University of Canterbury

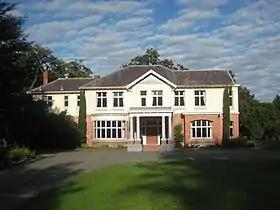
The Ilam Homestead, home of the University of Canterbury Staff Club. The home of Juliet Hulme, during the 1950s.

The University of Canterbury offers 147 undergraduate majors and 61 graduate degrees. For the 2020 academic year, the university granted 2,257 bachelor's degrees, 1,003 graduate degrees, and 384 honours degrees. To graduate with a full-time undergraduate degree in the usual three years, undergraduates normally take four courses per semester. In most majors, an honours degree requires advanced coursework and a thesis – this usually takes an extra year. However, some undergraduate degrees that are also professional degrees, such as the Bachelor of Laws (LLB), Bachelor of Engineering (BEng) and Bachelor of Forestry Science (BForSc), typically take four years.